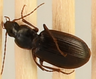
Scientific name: Calathus advena
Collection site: Niwot Ridge NEON (NIWO), plot NIWO_009